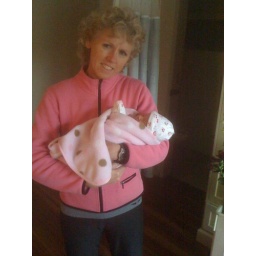
Cyndi, otherwise to be known as Grand. Here is a portrait two very cute girls in pink